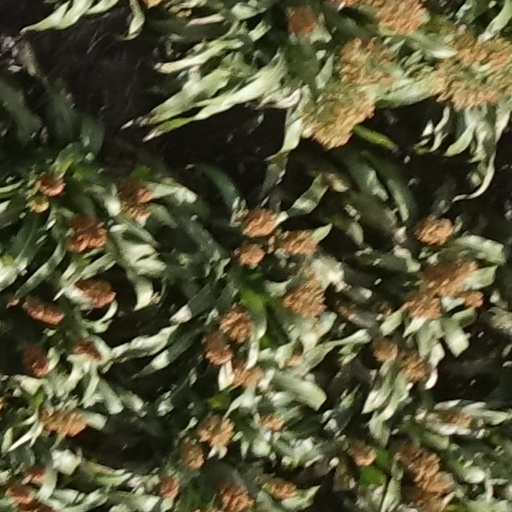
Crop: sorghum